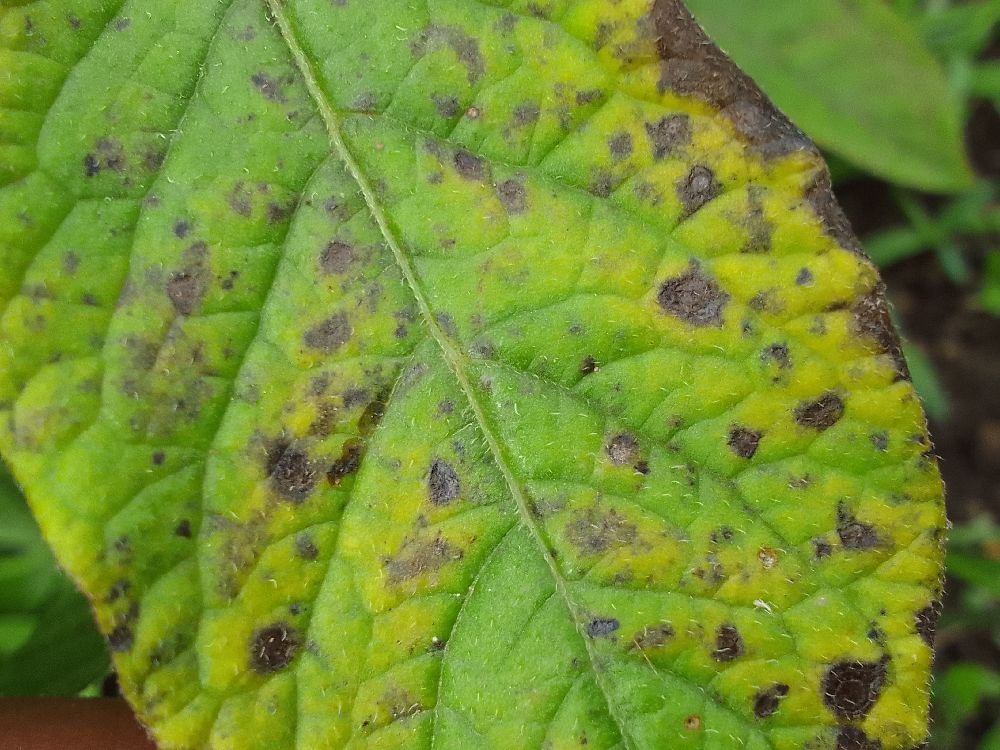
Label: Early blight